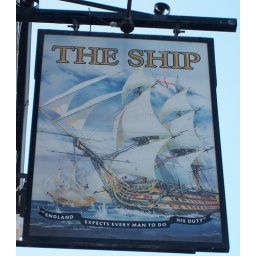
sign on the ship pub in Whitby, North Yorkshire